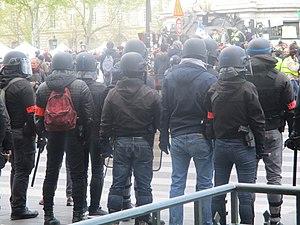
Mouvement des gilets jaunes, Paris, 13 avril 2019. Brigade anti-criminalité. Place de la République.
La Brigade anti-criminalité, connue aussi sous l'acronyme « BAC », est un service de la police nationale française, créé en 1994 au niveau national, appartenant à la Direction centrale de la sécurité publique ou à la DSPAP.